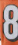
Number: 8